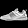
Label: Sneaker